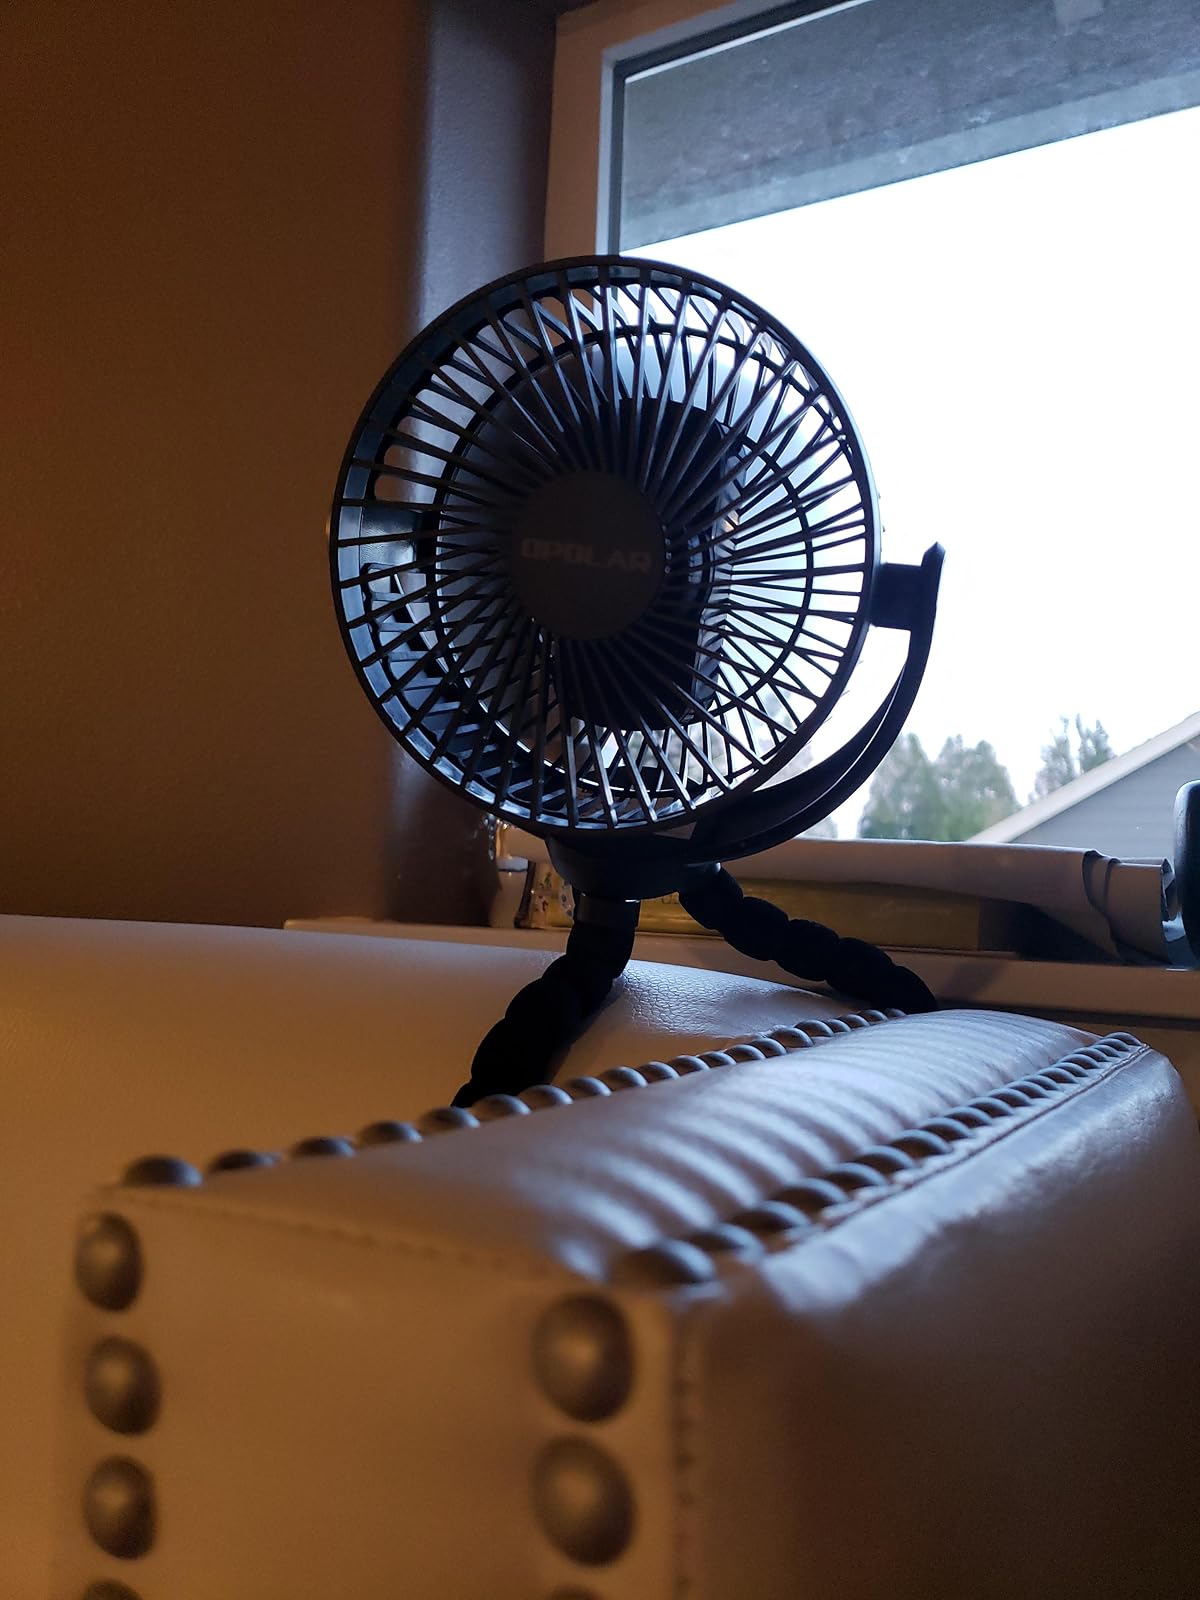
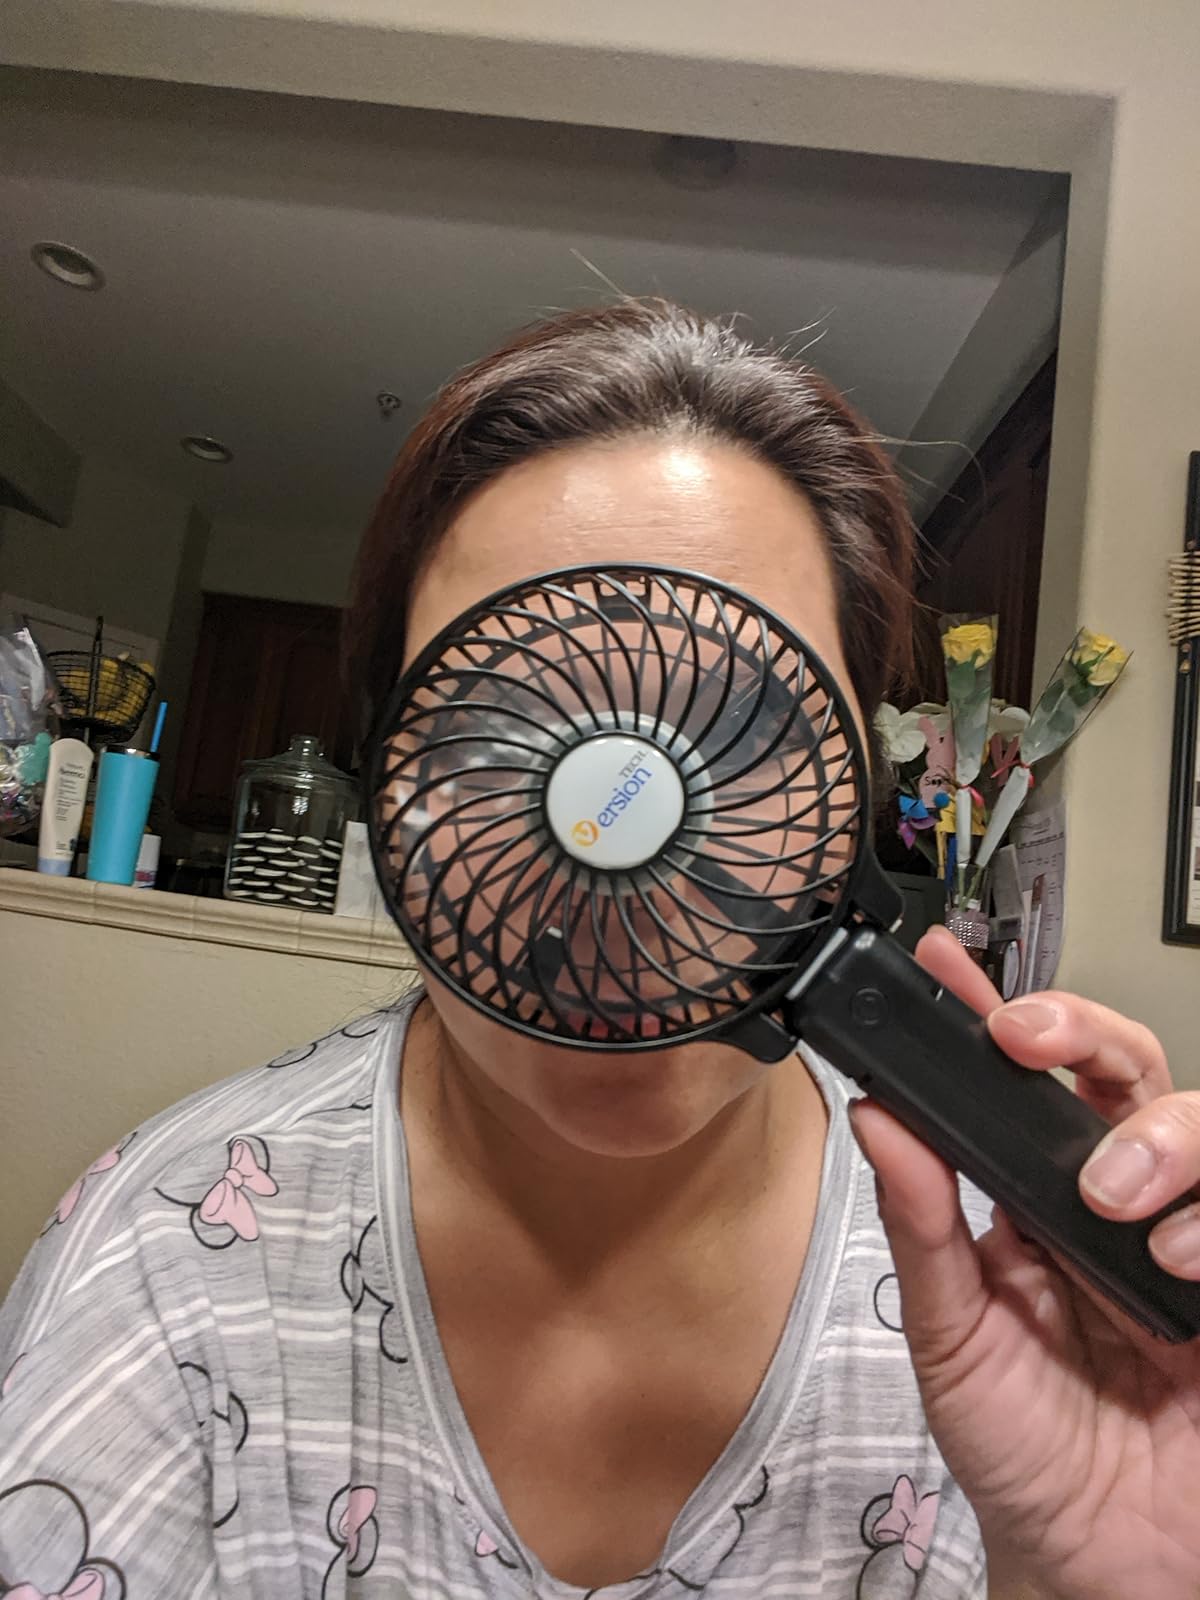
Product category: fan
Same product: no